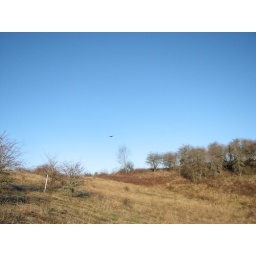
This bird flew over us then landed in a tree on over the ridge.